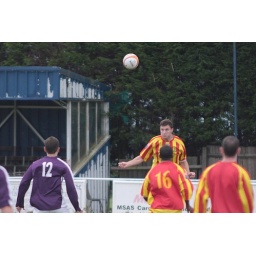
Enfield's Dave Kendall (red, obscured by red 16) heads the ball out of defence